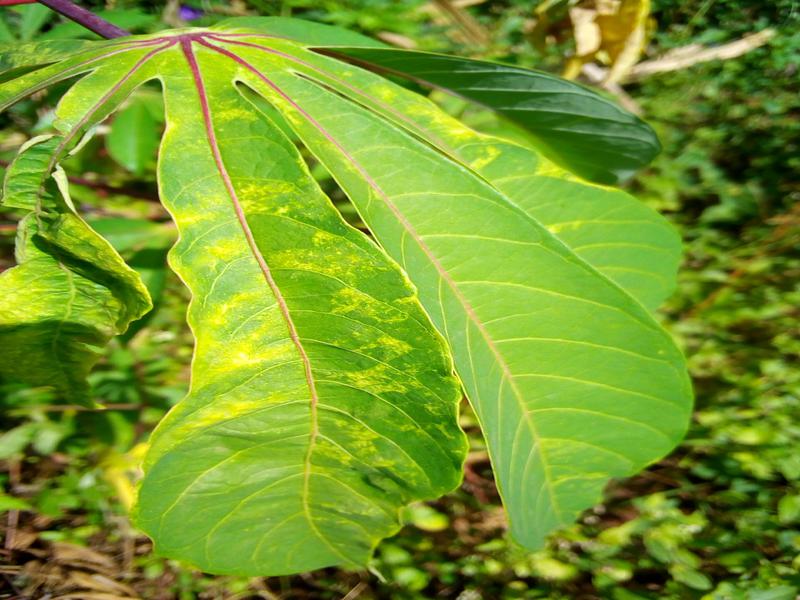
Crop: cassava
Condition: mosaic_disease